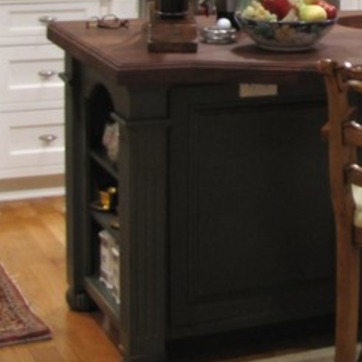
Material: wood